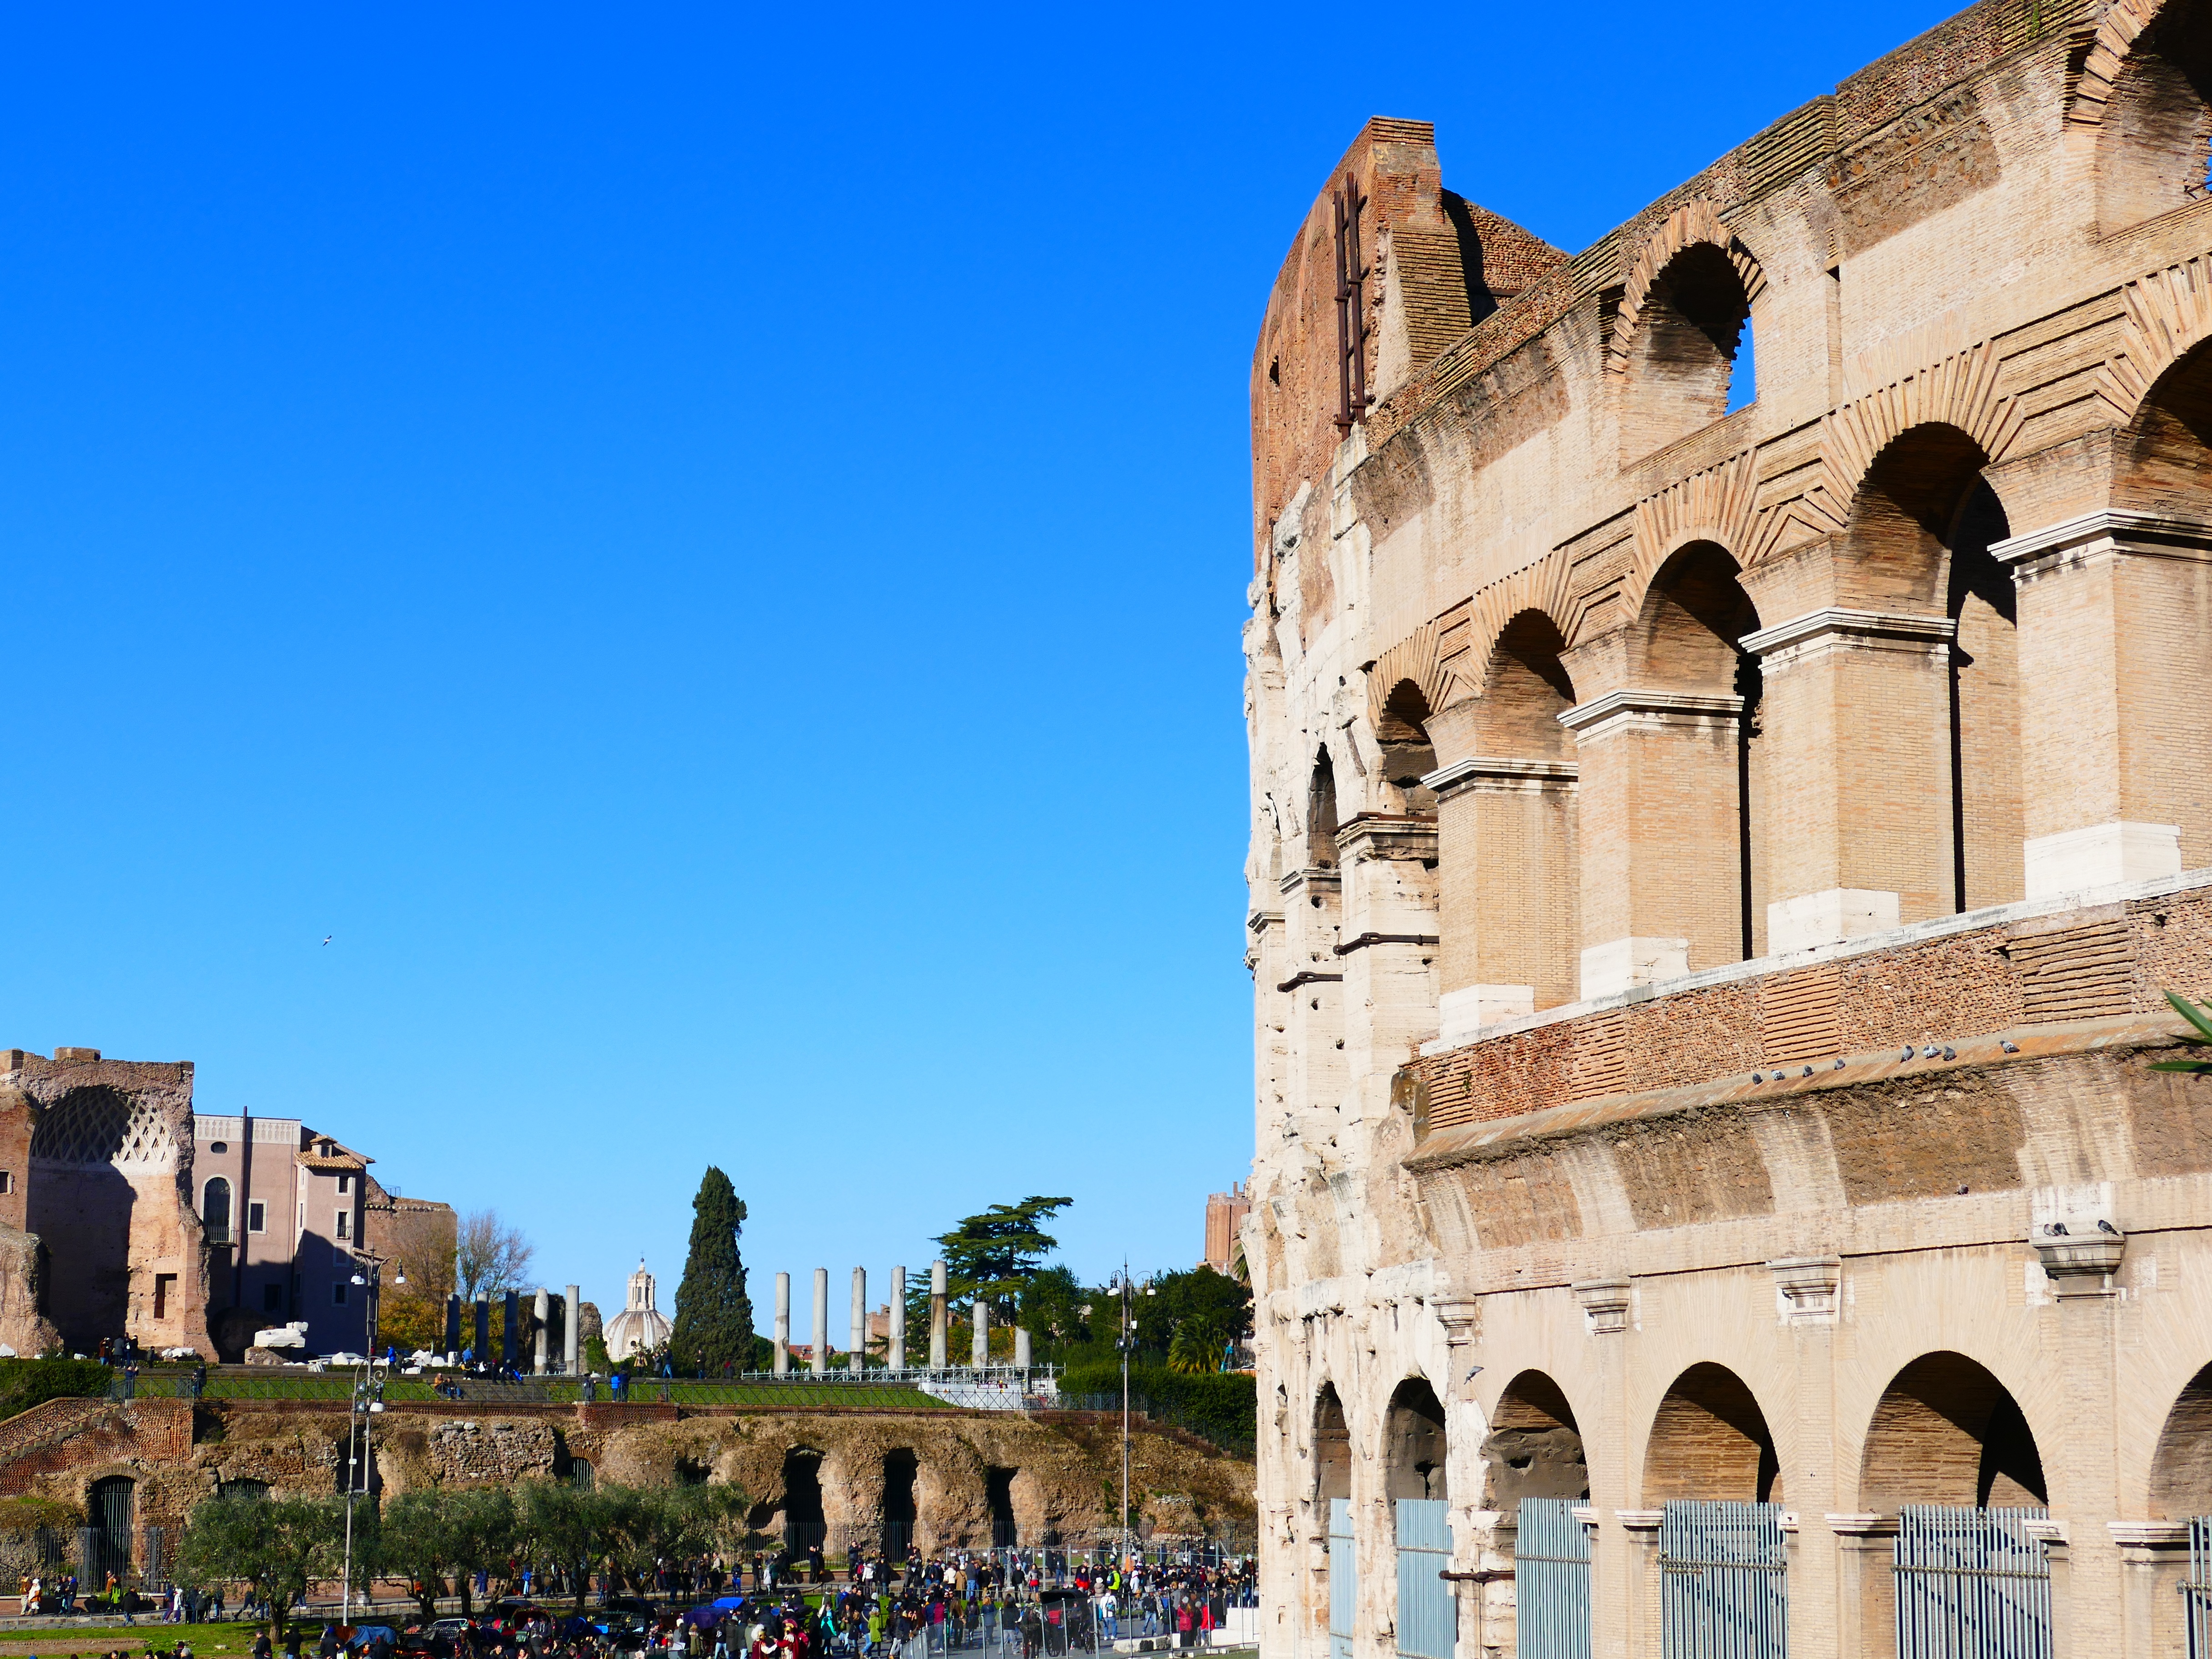
architecture, building, palace, old, monument, travel, arch, plaza, landmark, italy, tourism, colosseum, places of interest, arena, rome, town square, basilica, historically, amphitheater, forum, antiquity, ancient rome, roman empire, historic site, ancient history, gladiatorial games, human settlement, ancient roman architecture